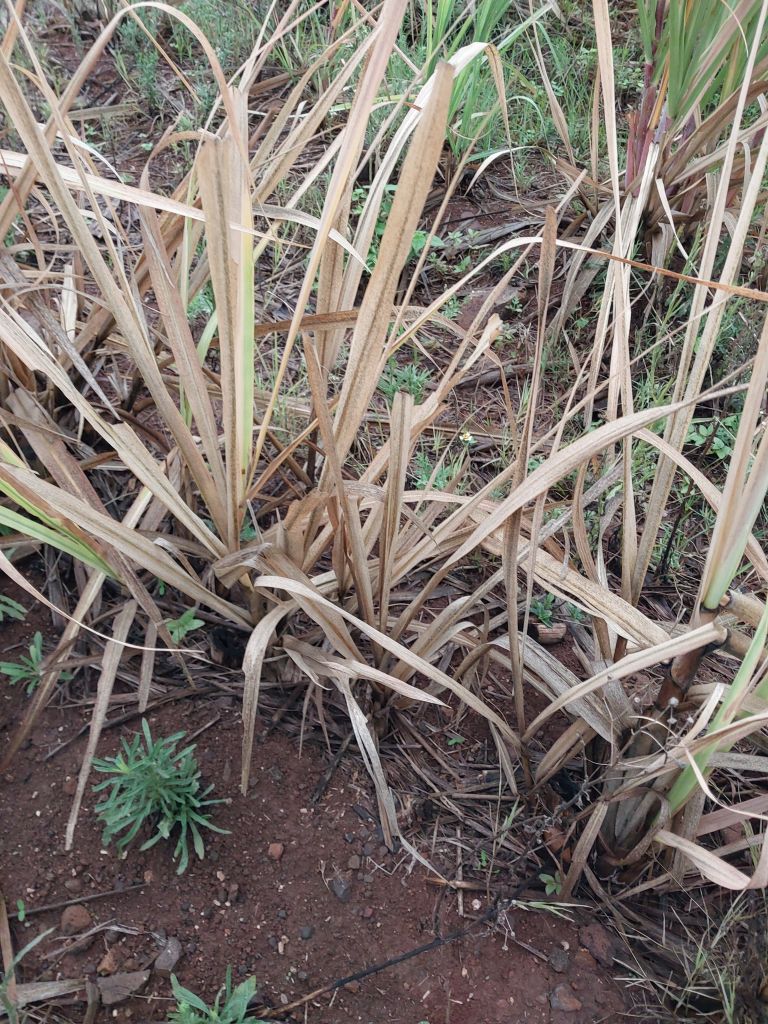
Label: Sett Rot